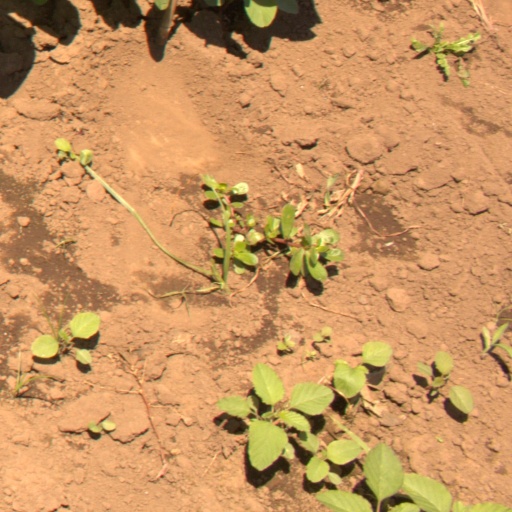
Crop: soybean